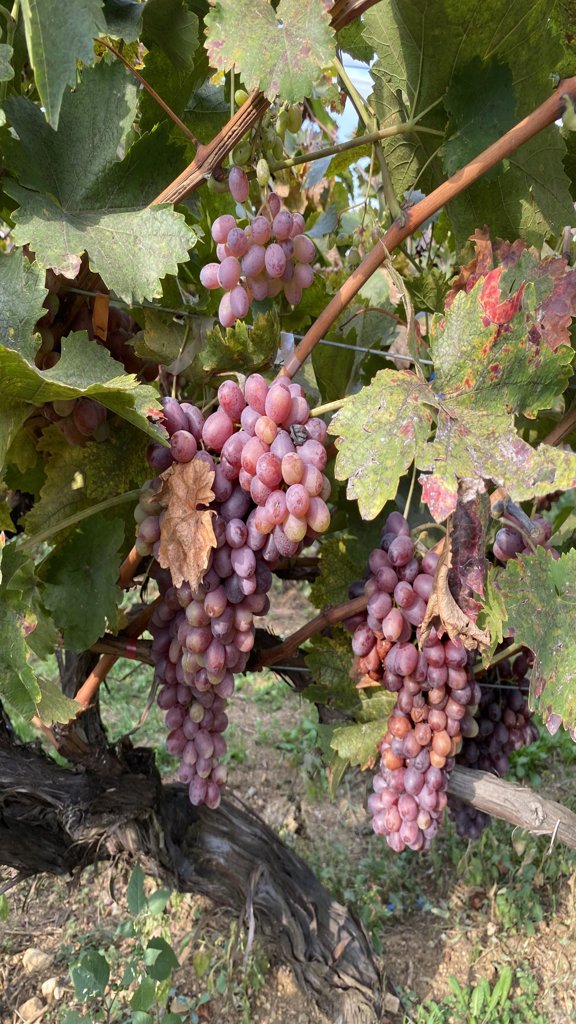
Berries visible: 270
Grape clusters: 6